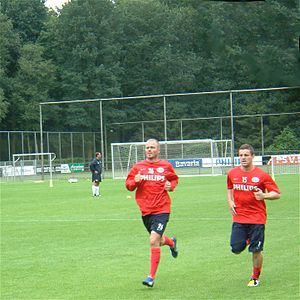
Tommie van der Leegte
Tommie van der Leegte (tv.)
Tom “Tommie” van der Leegte er en hollandsk tidligere fodboldspiller.